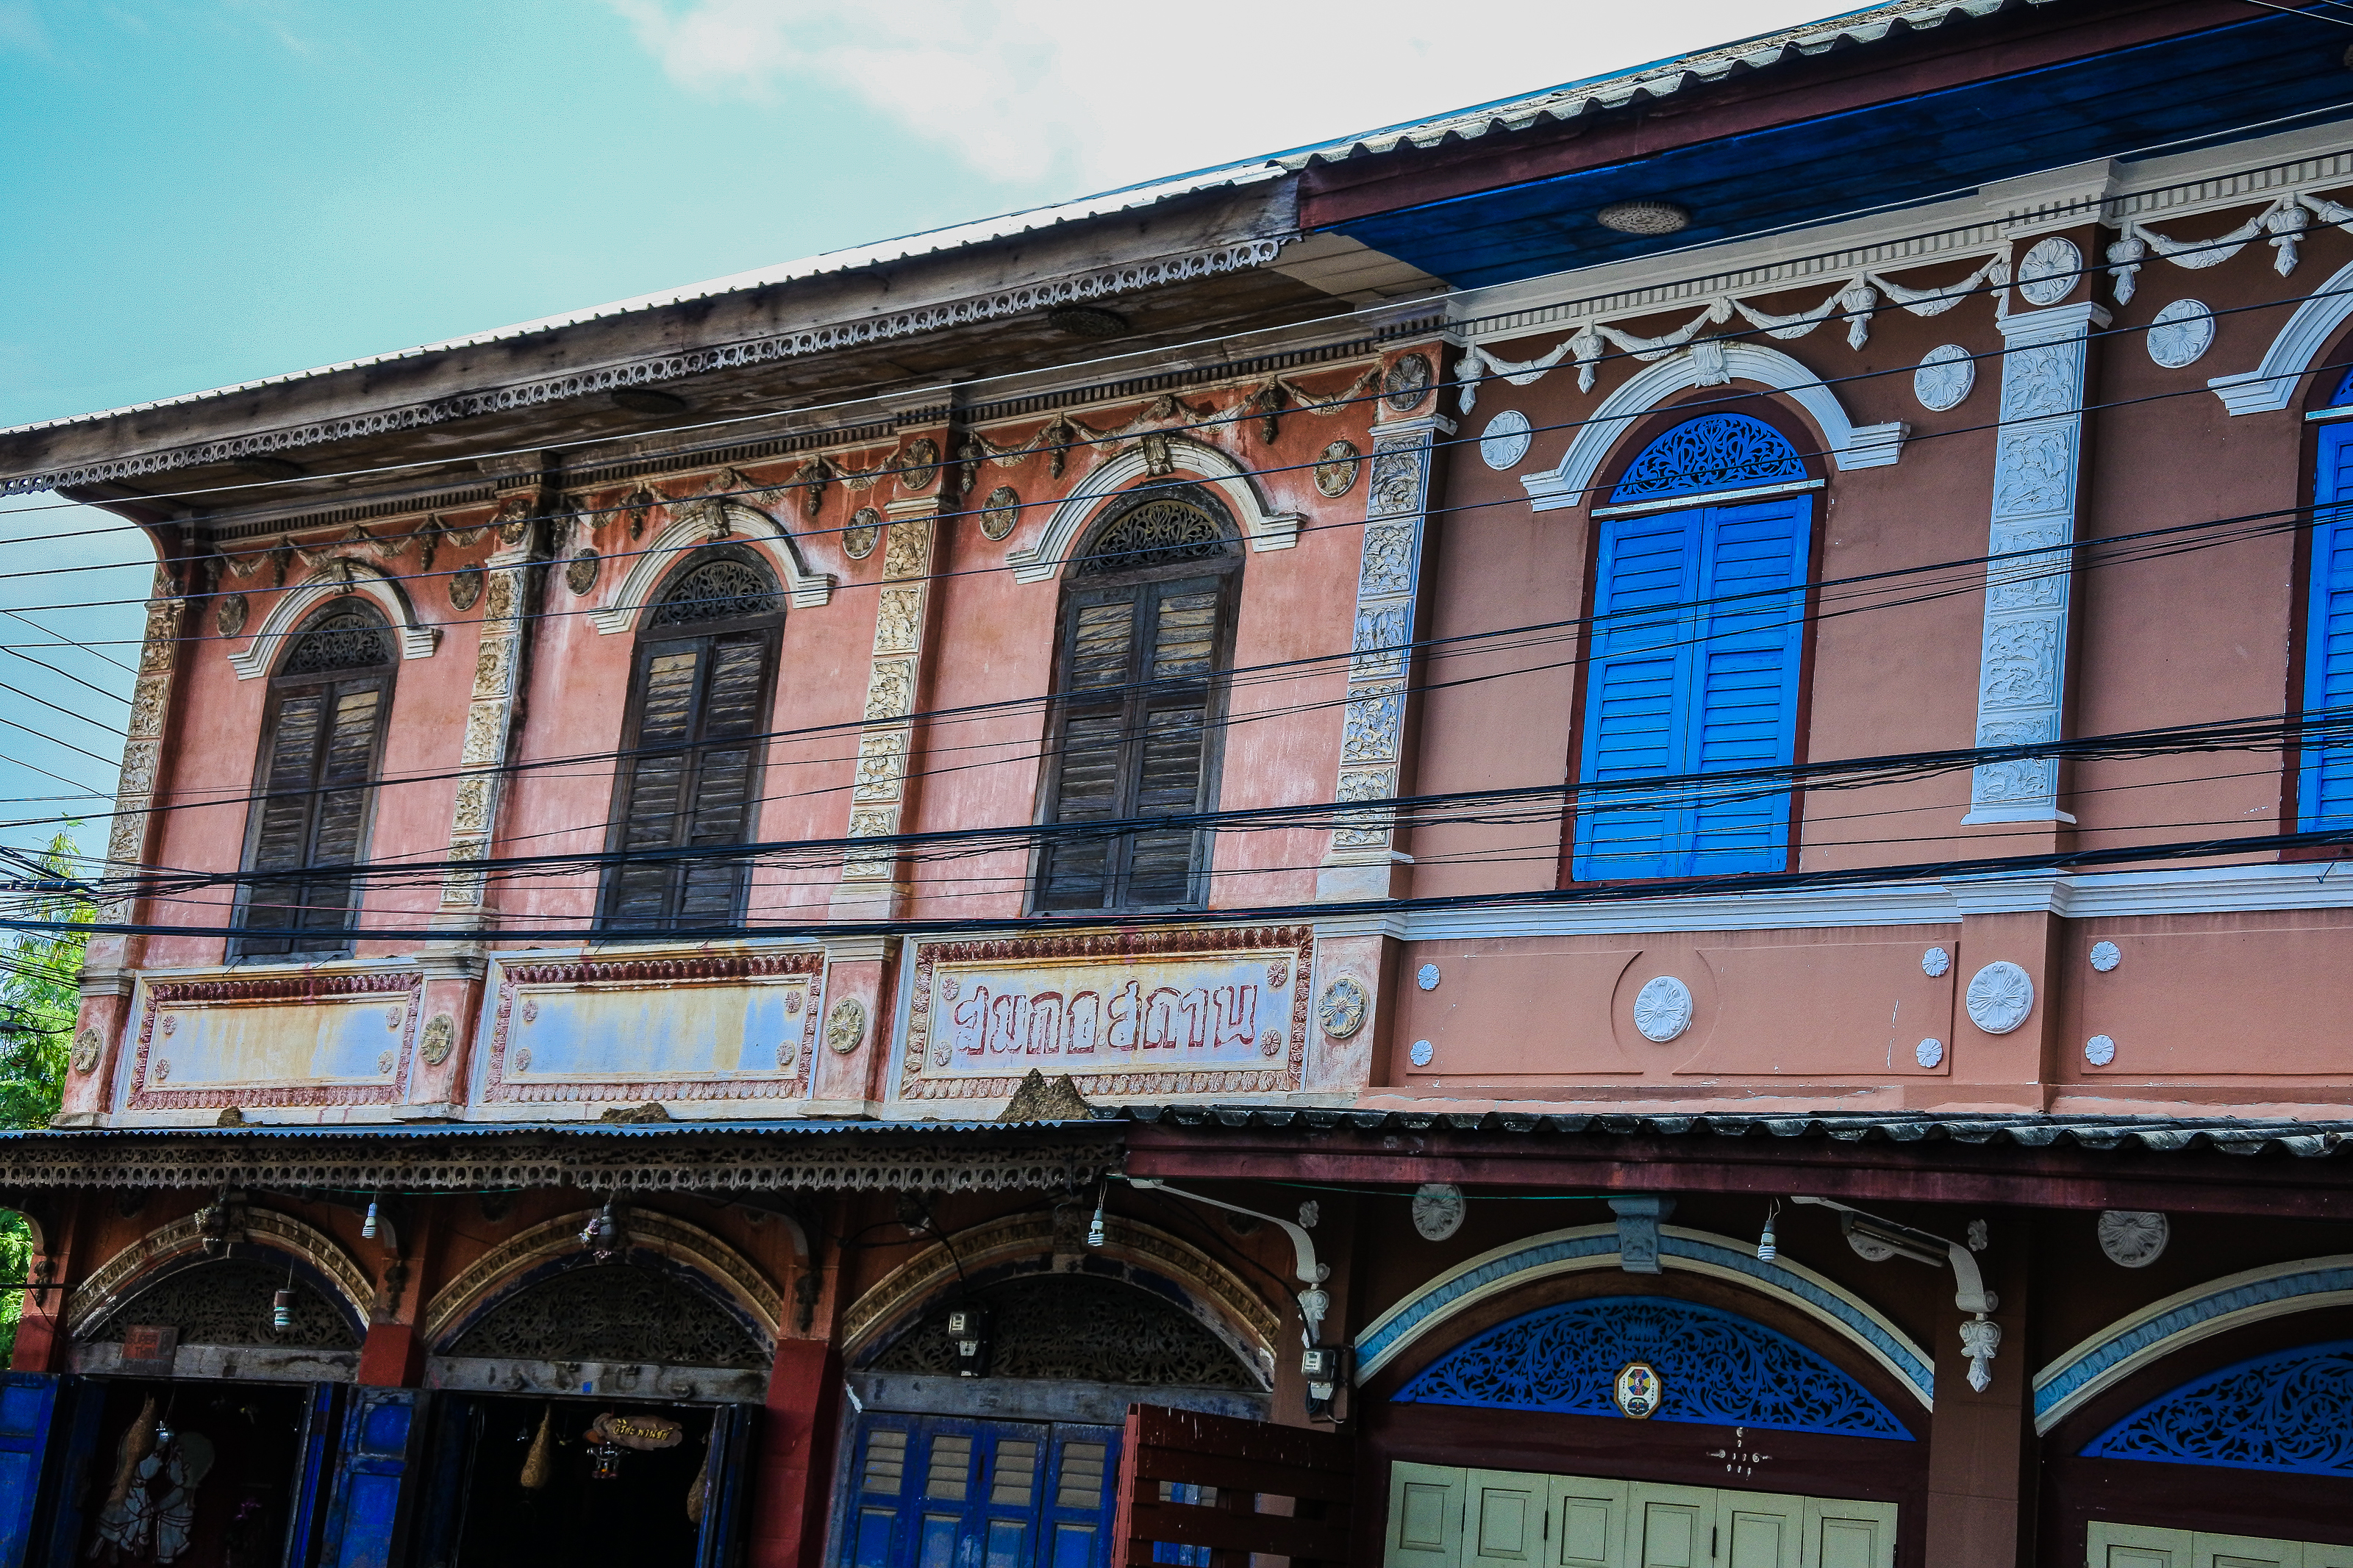
door, city, facade, tourism, house, yasothon, ban, building, tourist, rustic, thailand, portuguese, wood, entrance, decoration, architecture, sky, sino, historic, town, old, asia, tha, ancient, water, classic, blue, vintage, travel, landscape, landmark, arch, window, arcade, classical architecture, brickwork, brick, palace, commercial building